Stanley Gelbier

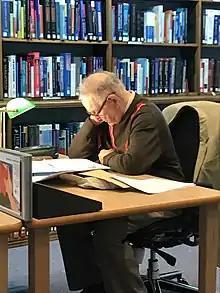
Gelbier reading in the Royal Society of Medicine library, 2017

Stanley Gelbier (born November 1935) is emeritus professor of dental public health and honorary professor of the history of dentistry at King's College London. He is a past president of the History of Medicine Society, and the former curator of the British Dental Association's museum.